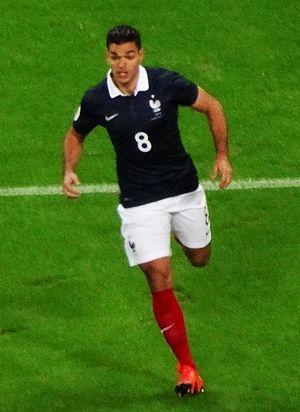
Valère Germain, né le 17 avril 1990 à Marseille, est un footballeur français qui évolue au poste d'avant-centre à l'Olympique de Marseille. Il est le fils du footballeur Bruno Germain.
Hatem Ben Arfa, né le 7 mars 1987 à Clamart, est un footballeur international français qui évolue au poste de milieu offensif ou d'avant-centre au club du Real Valladolid.